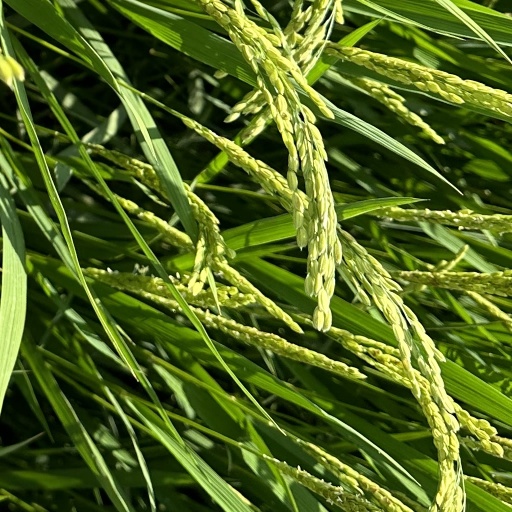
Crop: rice